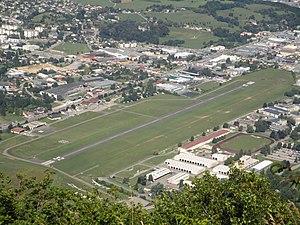
L’fr:aérodrome de Chambéry - Challes-les-Eaux (Savoie, France) le 3 août 2016.
Challes-les-Eaux est une commune française et une station thermale située dans le département de la Savoie, en région Auvergne-Rhône-Alpes.